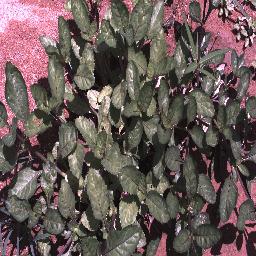
Label: snake_weed